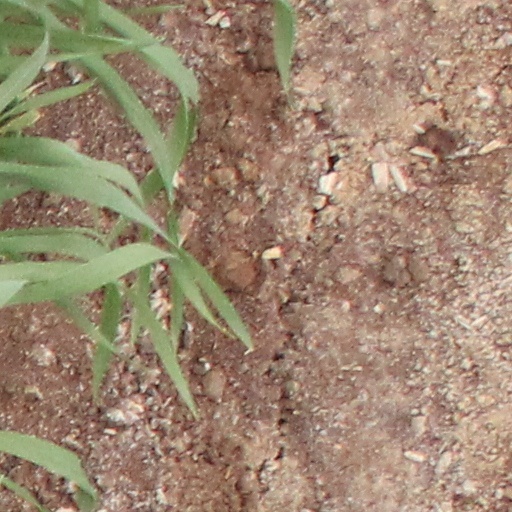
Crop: wheat